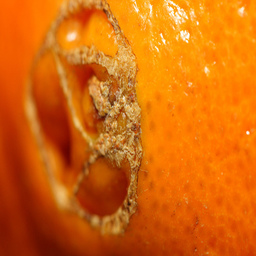
Label: Orange